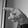
ASL letter: P